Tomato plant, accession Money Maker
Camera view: horizontal (90 deg, fisheye); turntable rotation: 60 degrees
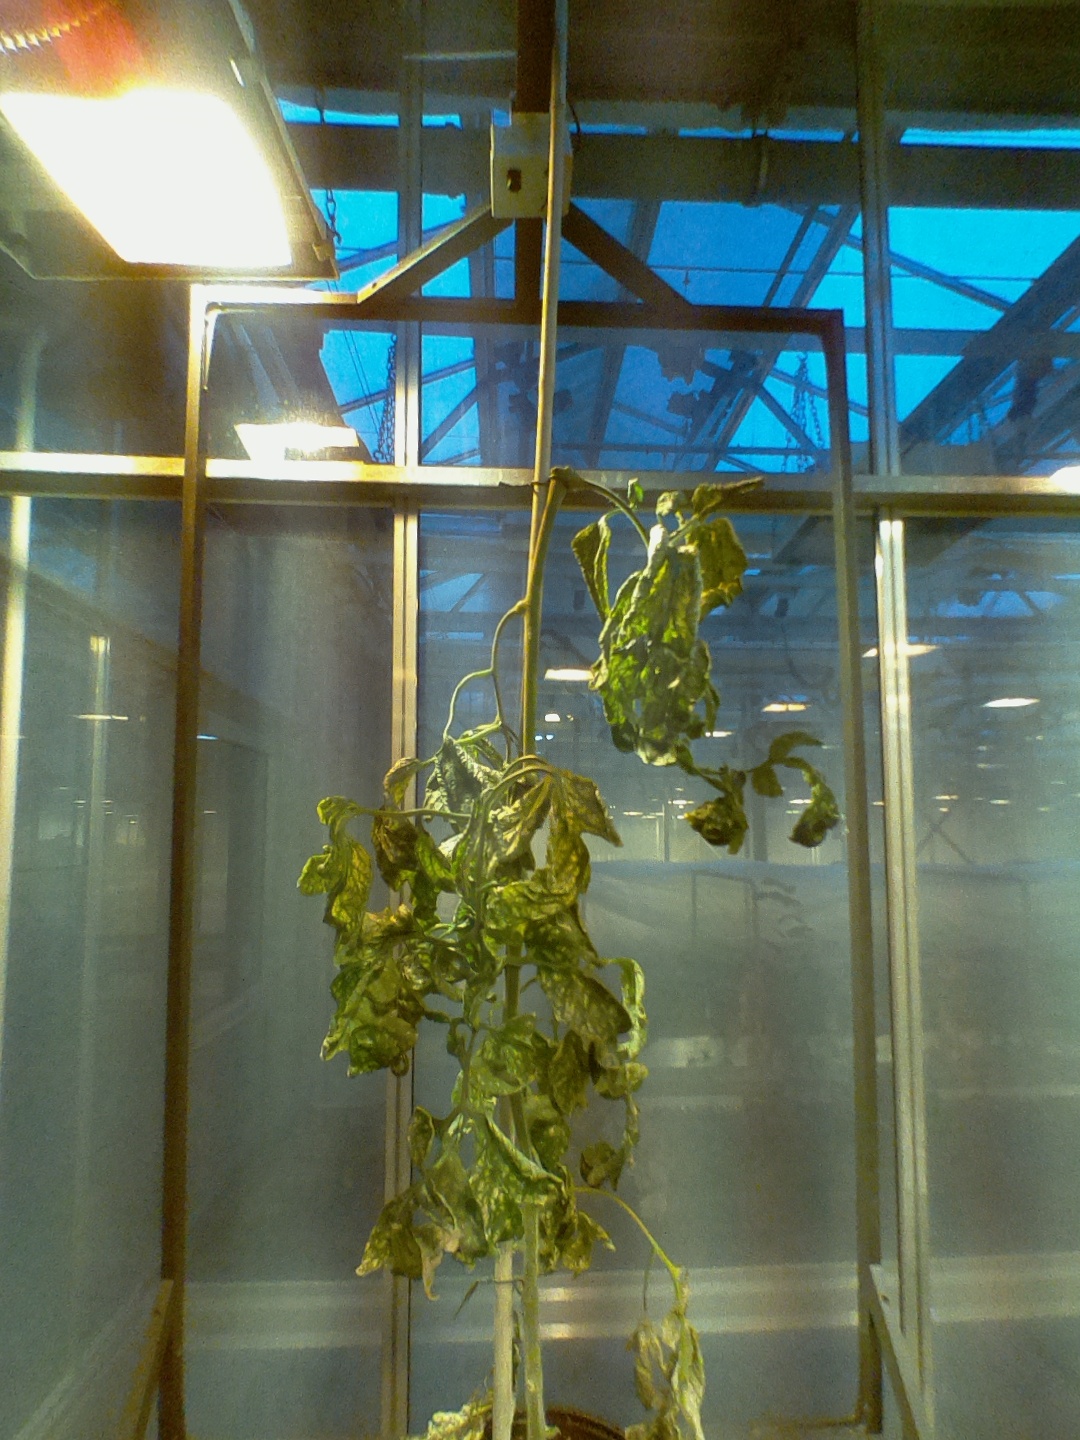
BBCH growth stage 52: 2 inflorescences visible